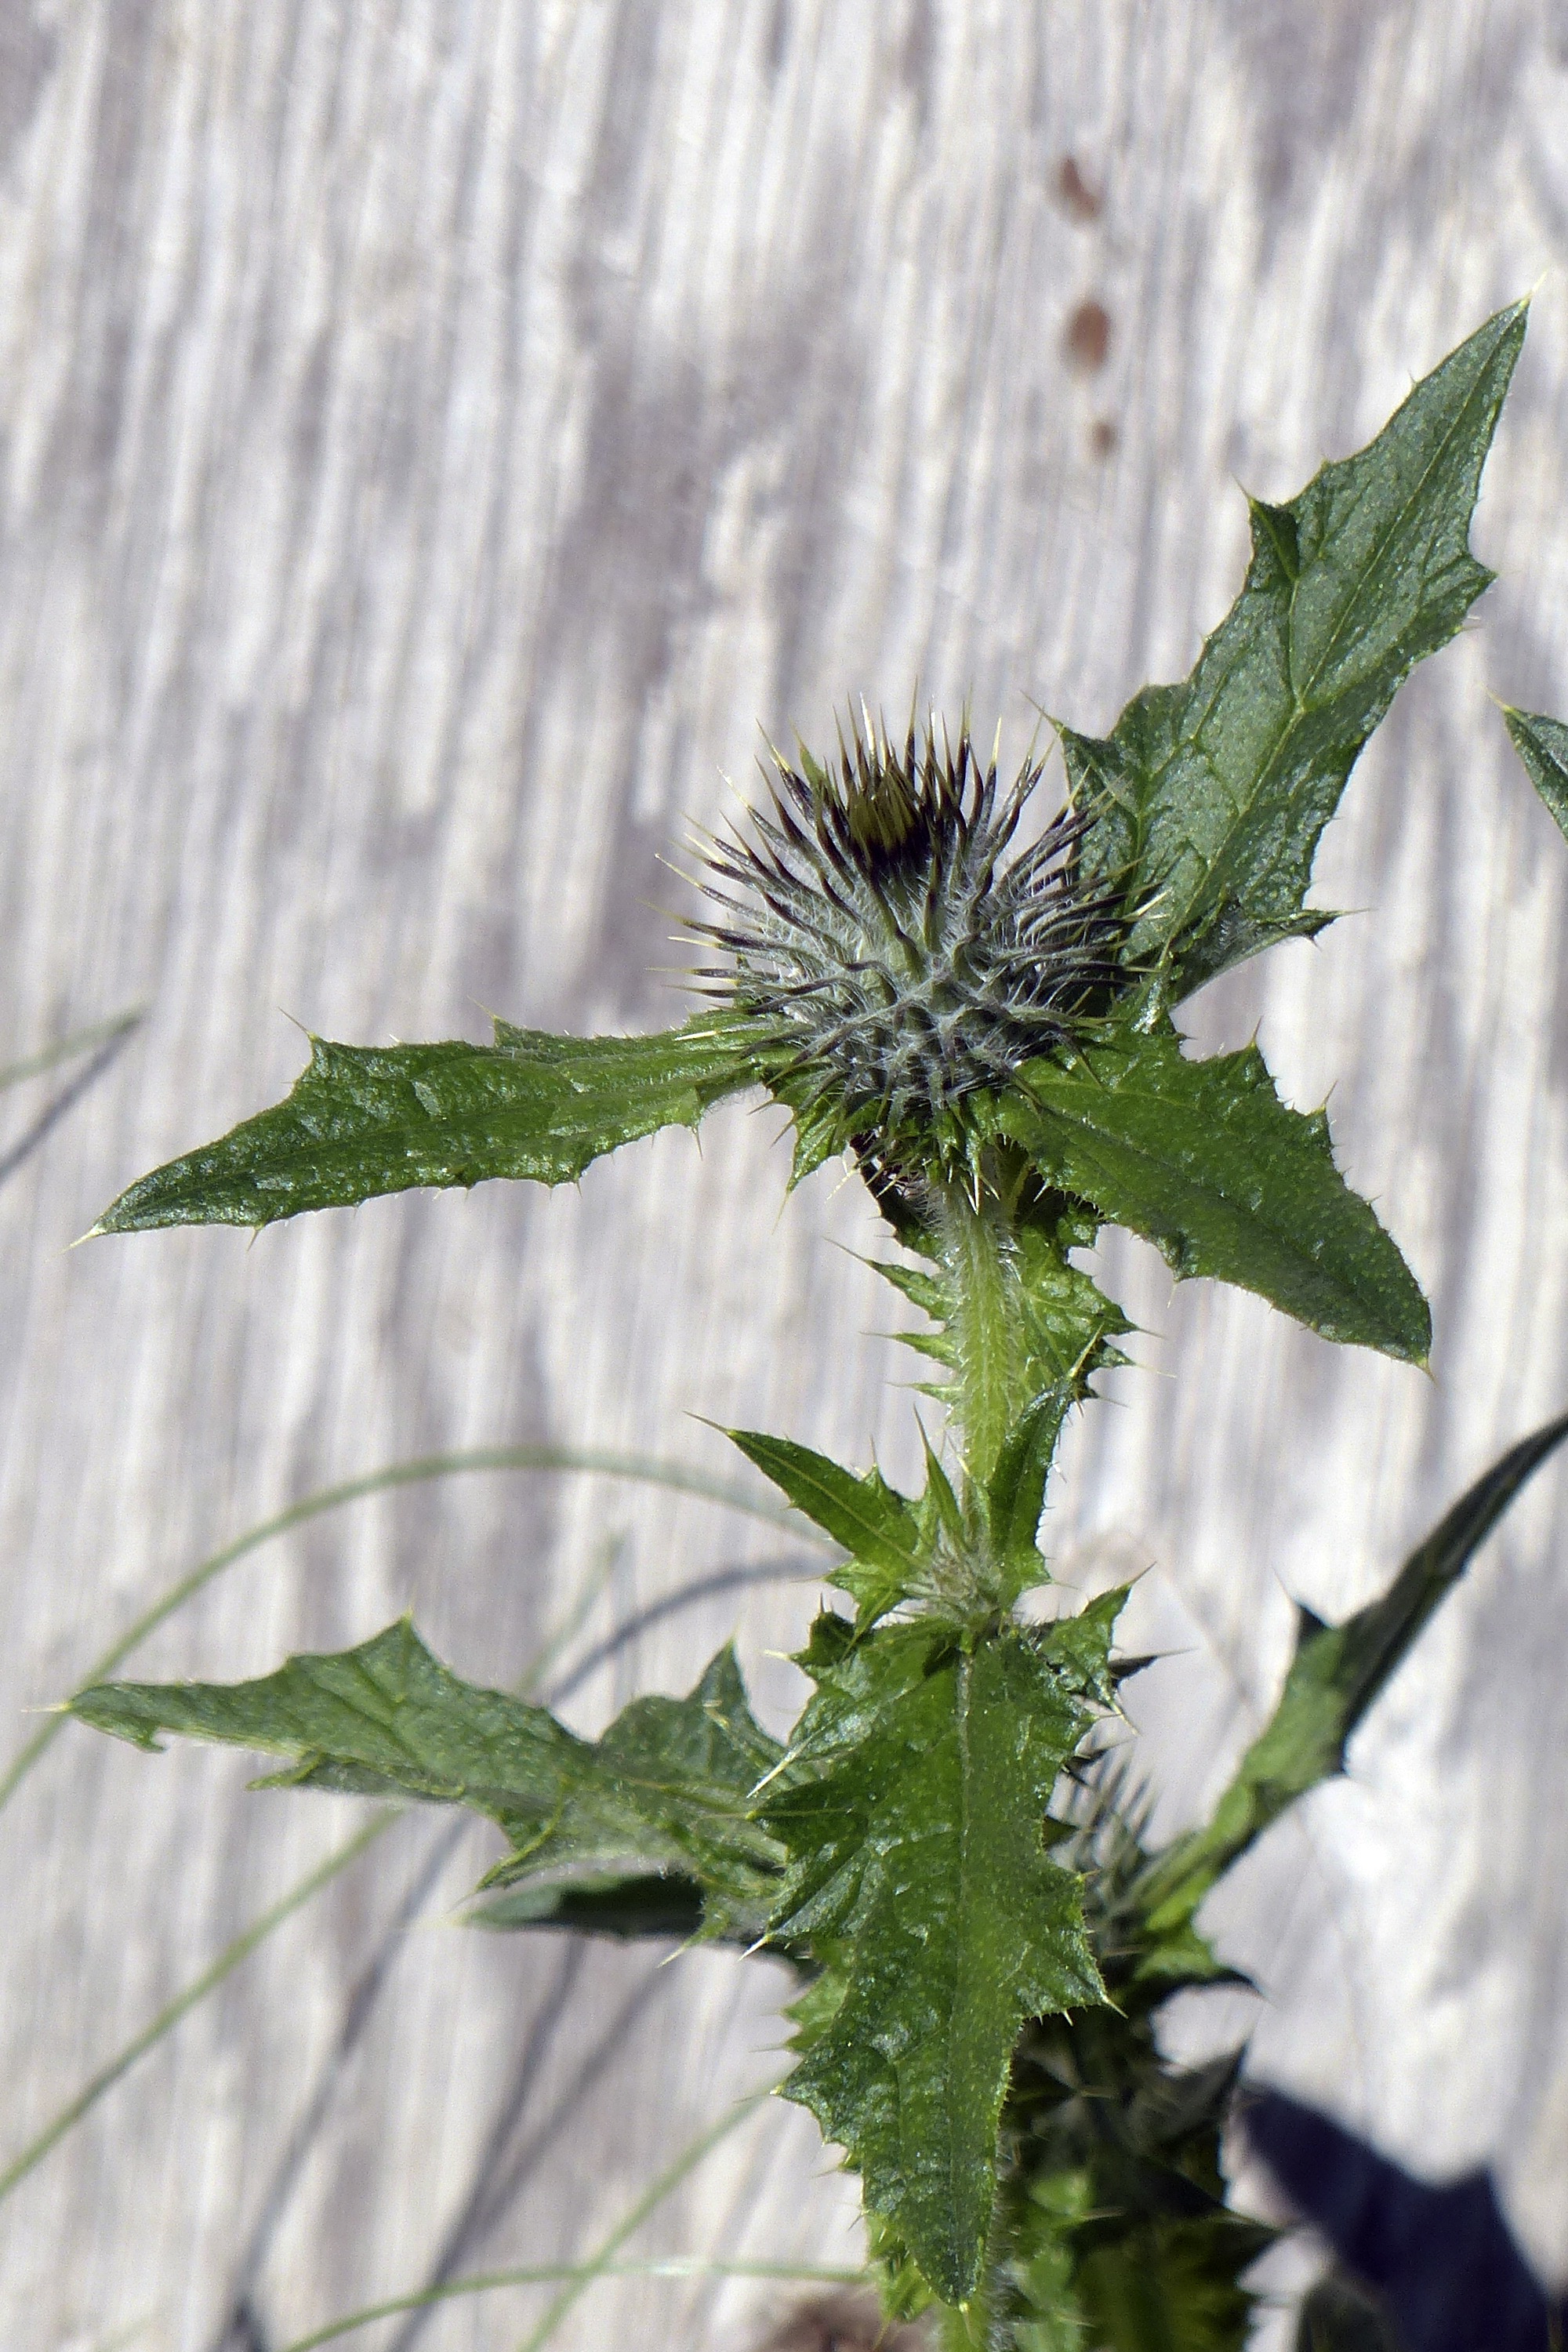
nature, forest, plant, meadow, leaf, flower, frost, green, botany, flora, wildflower, wild plant, background, thistle, macro photography, flowering plant, daisy family, annual plant, plant stem, land plant